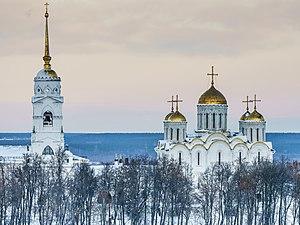
Vladimir est une ville de Russie et le centre administratif de l'oblast de Vladimir. Vladimir fait partie de l'Anneau d'or de l'ancienne Russie autour de Moscou. Sa population s'élevait à 347 930 habitants en 2013.
Andreï Roublev ou André Roublev, deuxième long métrage d'Andreï Tarkovski, est un film historique et dramatique soviétique en noir et blanc et en couleur tourné en 1966 et sorti en 1969, sur un scénario de Tarkovski et d'Andreï Kontchalovski avec Anatoli Solonitsyne et Ivan Lapikov dans les rôles principaux.